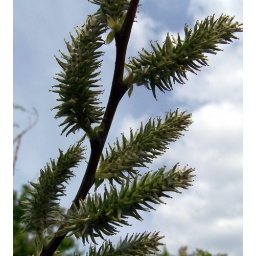
Now starting to flourish in How Tun Woods.Taken yesterday.There was no chance of any blue sky today.